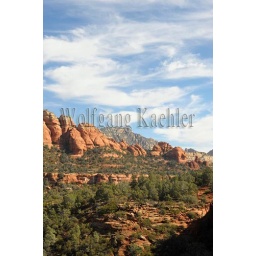
Usa, arizona, near sedona, view of red rock mountains (Soldier pass area) From devil's bridge hike